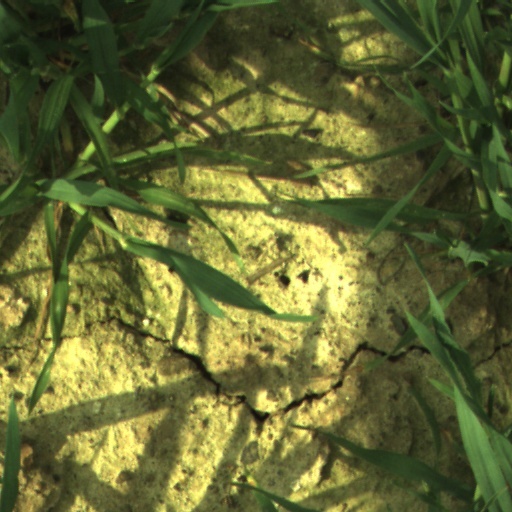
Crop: wheat